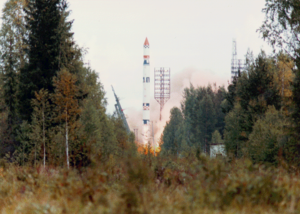
Le lanceur Tsiklon est une famille de fusées développées au début des années 1960 en Union soviétique à partir du missile balistique intercontinental lourd R-36. Avec une capacité intermédiaire entre les lanceurs Cosmos et Soyouz, les Tsiklon ont été utilisées pour lancer des satellites militaires comme les RORSAT, les US-A, les US-P, les Tselina ainsi que la série des satellites océanographiques Okean. Environ 260 lanceurs de deux types ont été tirés entre 1966 et 2009 depuis les cosmodrome de Baïkonour et de Plesetsk. Le lanceur est devenu ukrainien après l'éclatement de l'Union soviétique. Son constructeur a entamé en 2011 le développement d'une nouvelle variante plus puissante, la Tsiklon-4, en coopération avec le Brésil. Mais après différents reports liés aux difficultés financières rencontrées dans les deux pays, le projet a été arrêté en 2015.
Le lanceur Tsiklon-3, également connu sous le nom de Tsiklon-3, est une fusée soviétique puis, après l'éclatement de l'URSS, ukrainienne dérivée d'un missile intercontinental et utilisé pour le lancement de satellites entre 1977 et 2009.
Le cosmodrome de Plesetsk ou parfois Plessetsk est une base de lancement russe situé à 200 km au sud d'Arkhangelsk et à 800 km au nord de Moscou qui constitue le principal centre de lancement des satellites militaires du pays. Le centre est créé en 1957 en tant que base de lancement des missiles balistiques intercontinentaux R-7 Semiorka avant d'accueillir à compter de 1966 des activités spatiales militaires. Des lancements de satellites civils, parfois étrangers y ont désormais lieu mais le centre comporte toujours des missiles balistiques opérationnels en silo. Le cosmodrome dispose de pas de tir dédiés aux lancements des fusées Molnia/Soyouz, Cosmos, Tsyklon, Rokot et on y achève en 2012 la construction d'installations de lancement pour la nouvelle fusée Angara. L'existence de la base a été maintenue secrète jusqu'en 1983 malgré un rythme de lancement très élevé qui s'est fortement ralenti depuis l'éclatement de l'Union soviétique. Plesetsk a été le siège de trois accidents au lancement en 1973, 1980 et 2002 ayant fait des victimes.